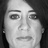
Emotion: neutral